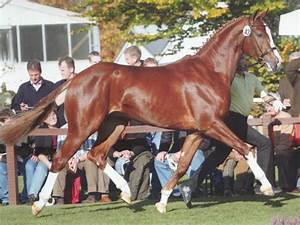
Label: horse